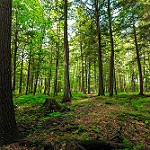
Label: forest